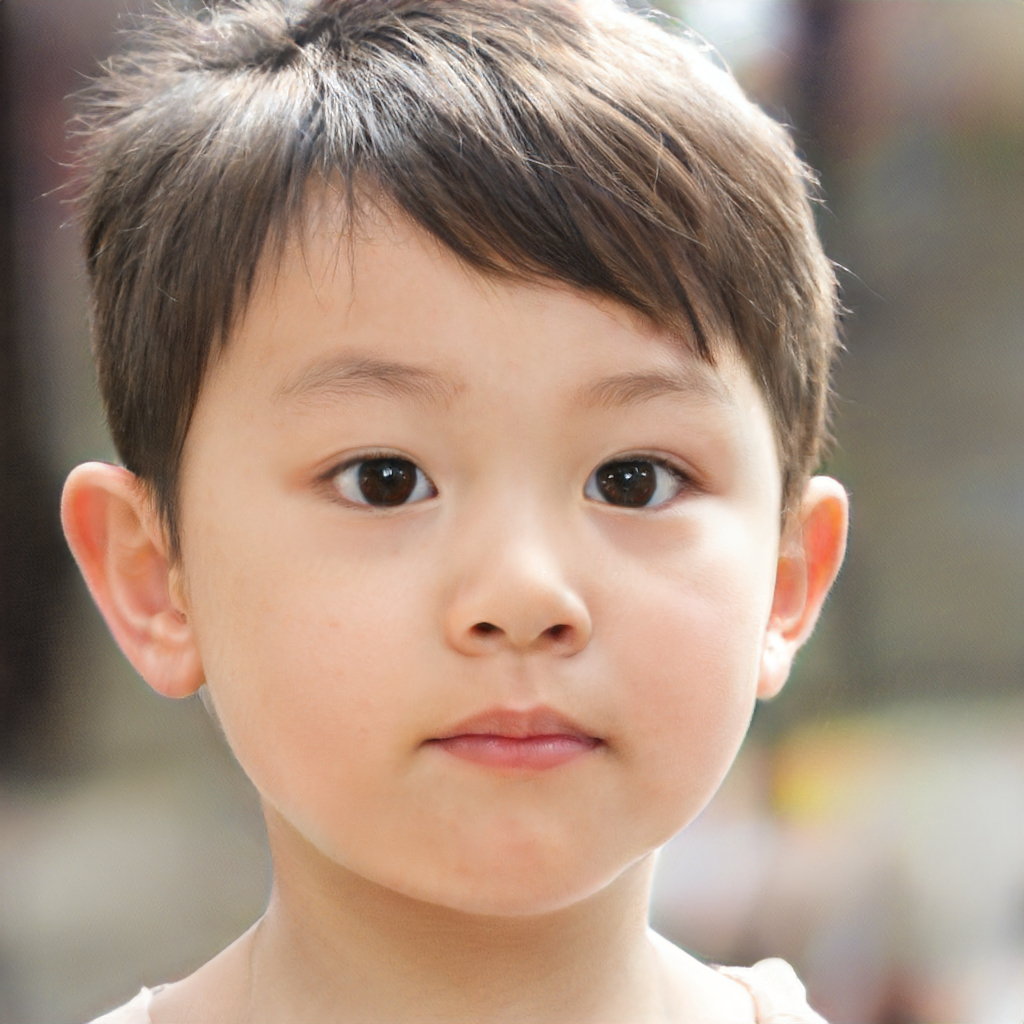
Gender: Male